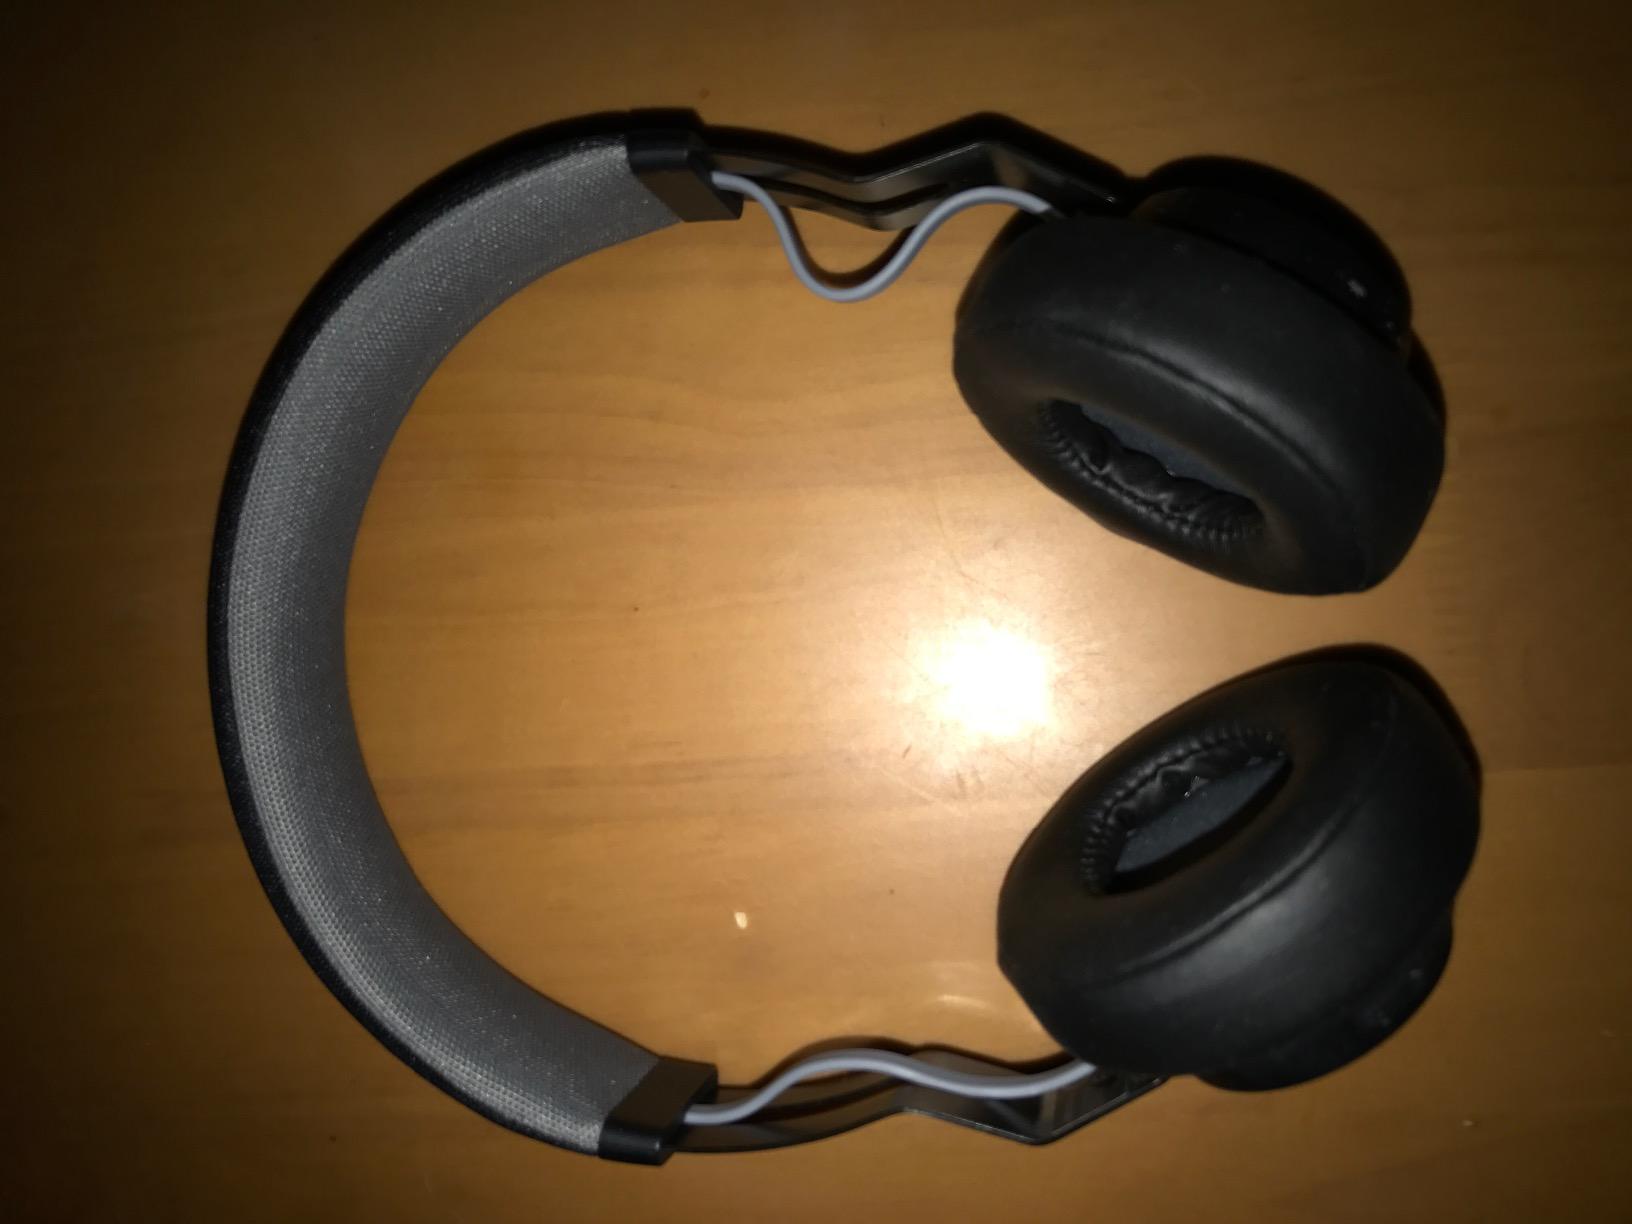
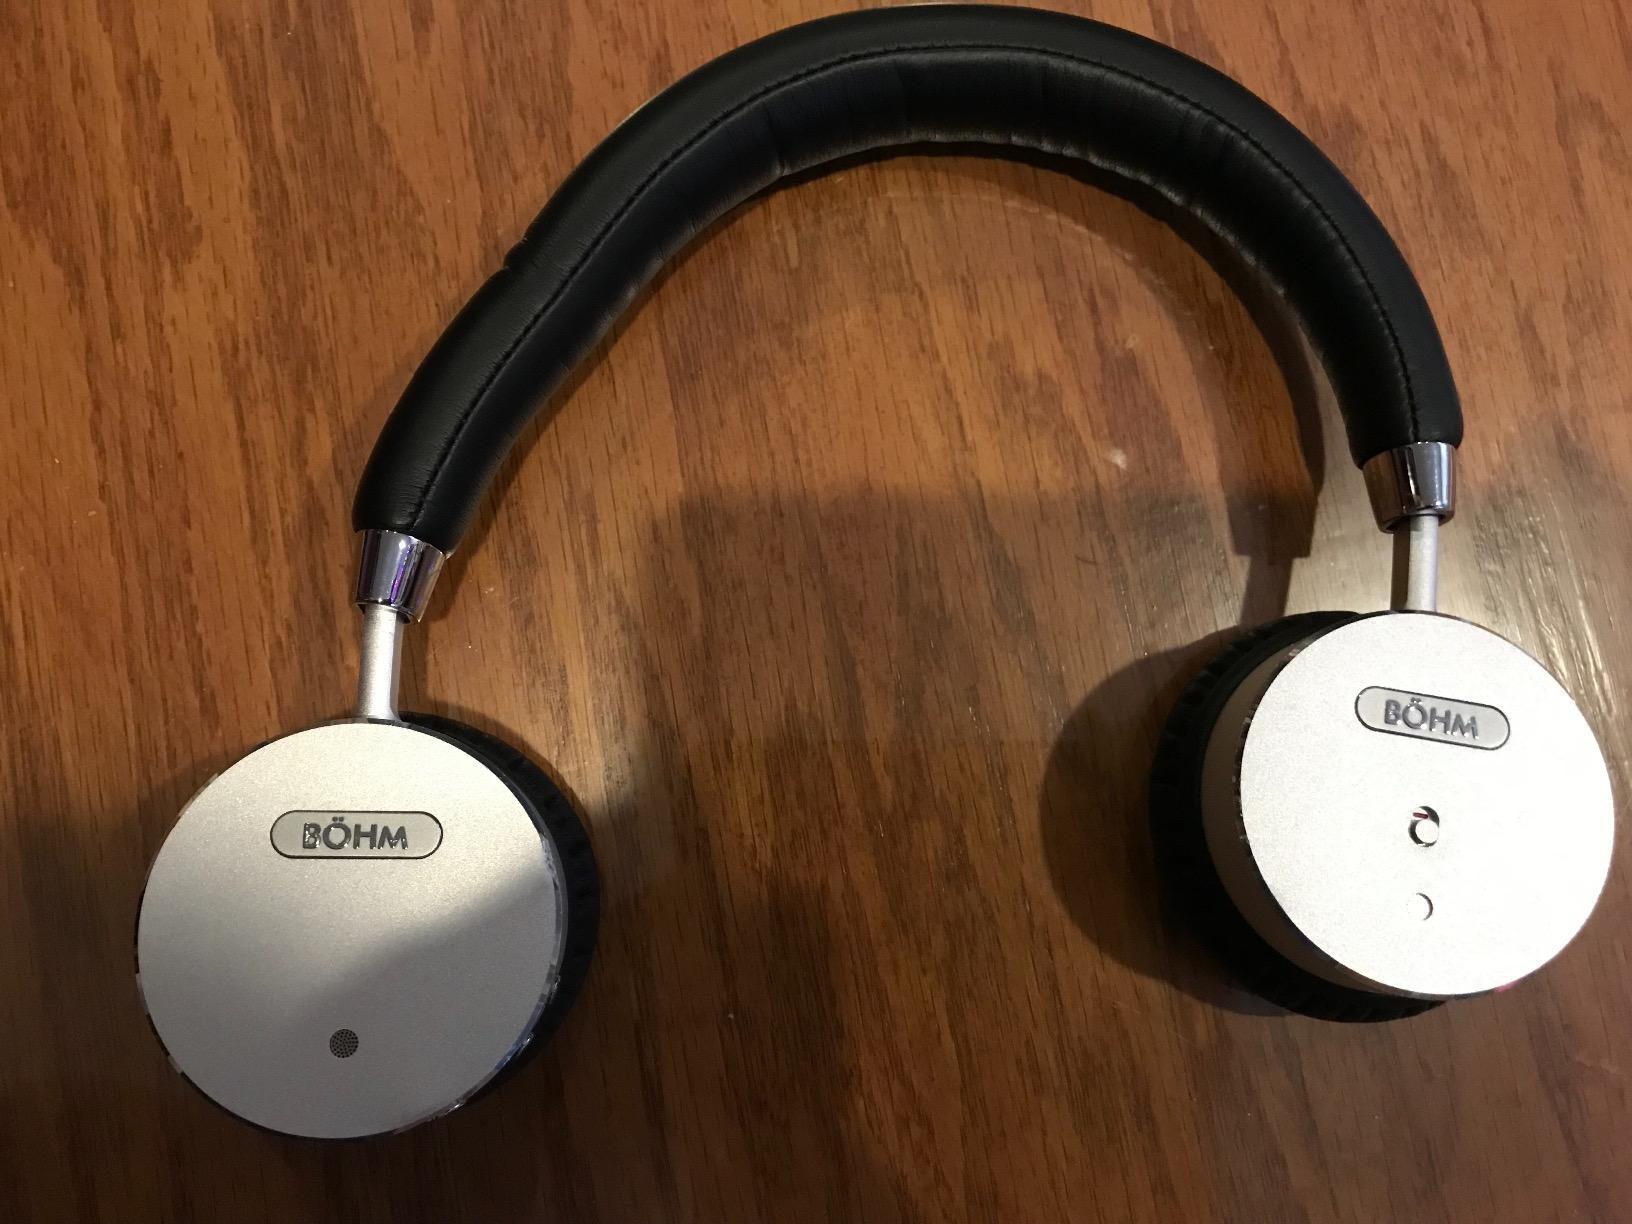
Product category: headphones
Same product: no